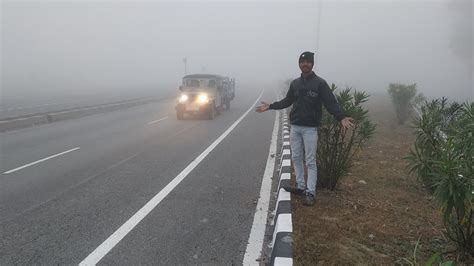
Weather: foggy or hazy